Nicholas Georgescu-Roegen

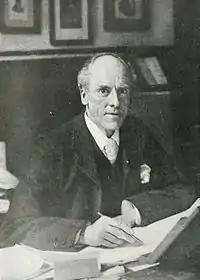
Pearson's field of interests coincided with Georgescu-Roegen's own.

When he approached Pearson and the English university system, Georgescu-Roegen was amazed with the informality and openness he found. There was no more feeling like a "métèque", a stranger. Studying with Pearson for the next two years and reading Pearson's work on the philosophy of science, titled "The Grammar of Science", further shaped Georgescu-Roegen's scientific methodology and philosophy. The two became friends, and Pearson encouraged Georgescu-Roegen to carry on with his studies in mathematical statistics. They co-pioneered research on the so-called "problem of moments", one of the most difficult topics in statistics at the time, but neither was able to solve the problem. This was a great disappointment to Pearson, but Georgescu-Roegen was pleased by their joint effort nonetheless.